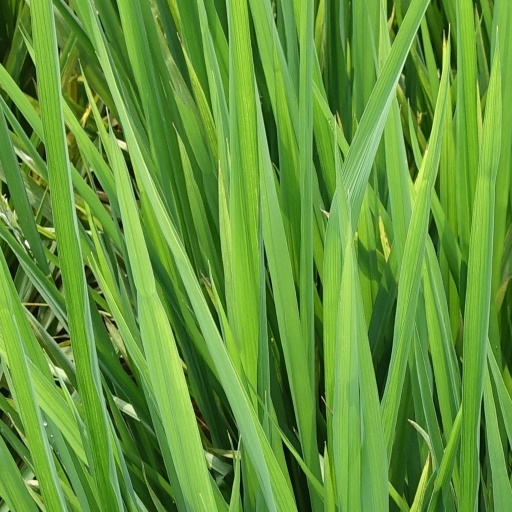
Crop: rice